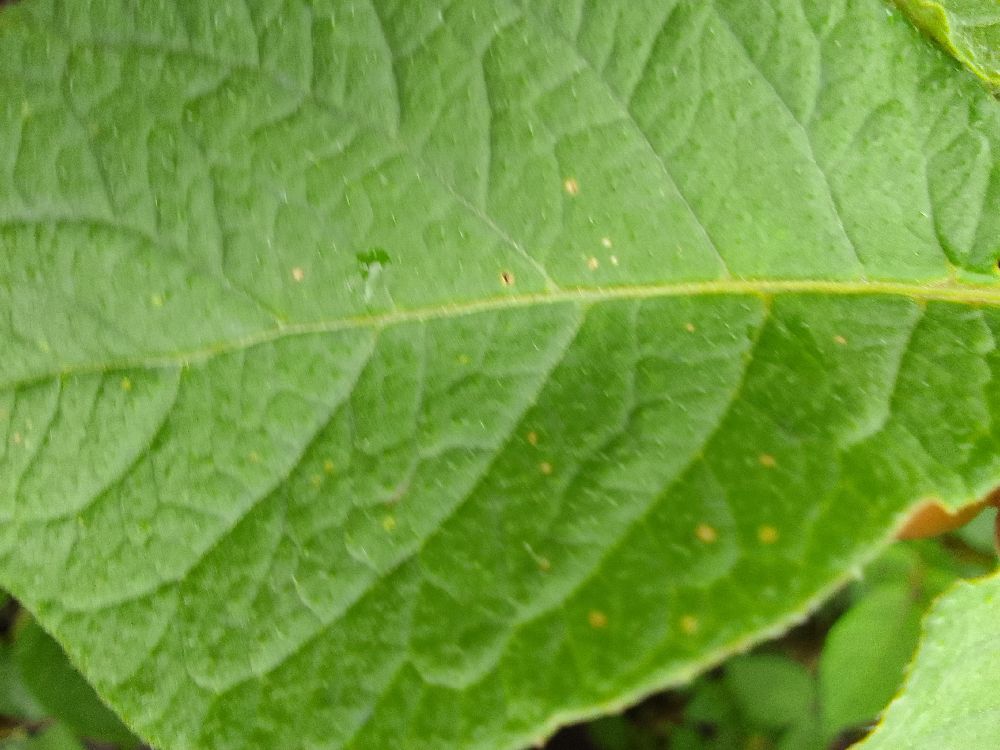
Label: Healthy